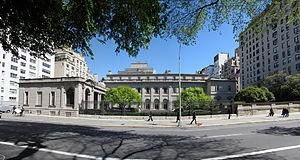
The Frick Collection est un musée d'art new-yorkais situé sur la Cinquième avenue, entre la 70ᵉ et la 71ᵉ rue, face à Central Park, à Manhattan. En 2018, la collection compte 1 100 œuvres.